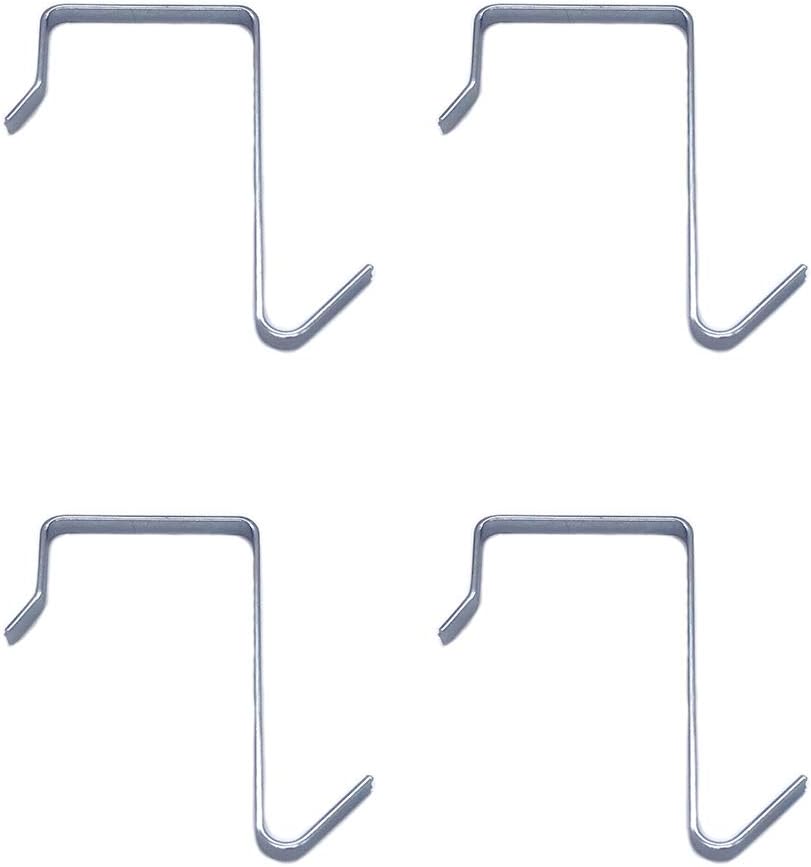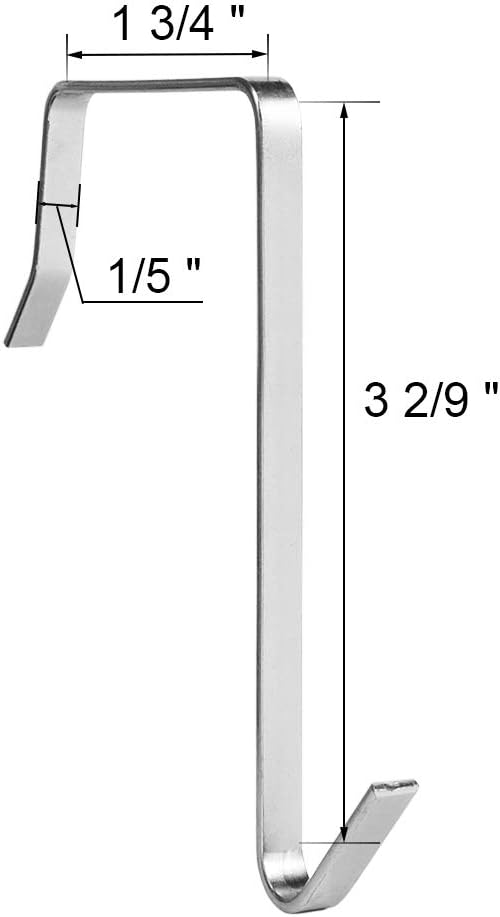
HanLingGG Over the Door Hanger Hook 4 Pack Silver Pocket Chart Hanging Hooks Metal Space Saving Organizer for Coat Towel Bag Robe Clothes
Category: Office Products
Description: Perfect to hang your shirts,hats, scarves, towels,robes, pocket chart, over door shoe holders, over door or wall mounted organizers. Great storage solution for college dorms, apartments, bathrooms and bedrooms, add extra storage to any room.  Sturdy and simple over-the-door hook, best gift to your friends and famliy. Features: Material : metal polished chrome Capacity weight : Hold under 5 Pound Can be placed over any 1 4/7" to 1 3/4" interior door (Please confirm the size before purchase)  1.5 MM thick metal polished chrome door hanger hook Package include: 4 X Over-the-door Hook
Features: Material : metal polished chrome, Capacity weight : Hold under 5 Pound | Can be placed over any 1 4/7" to 1 3/4" interior door (Please confirm the size before purchase） | Sturdy and simple over-the-door hook, hang and store your hats, purses, pocket organizer, grocery bags and more | Perfect to hang your shoe holder, pocket chart, umbrella, dust mop, dust pan on the back of your bathroom door, add extra storage to any room | Classic metal door hanger, perfect storage solution for college dorms, apartments, bathrooms and bedrooms